Redlands Santa Fe Depot District

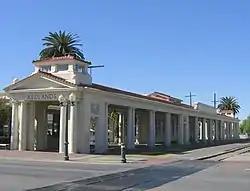

The Redlands Santa Fe Depot District is a historic commercial district and station located in downtown Redlands. The district is centered on Redlands' Atchison, Topeka and Santa Fe Railway depot, which was established in 1888.